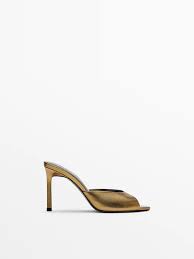
Label: Clog